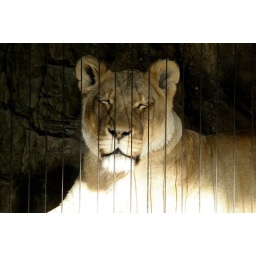
Lincoln Park Zoo Chicago female tiger first thing in the morning